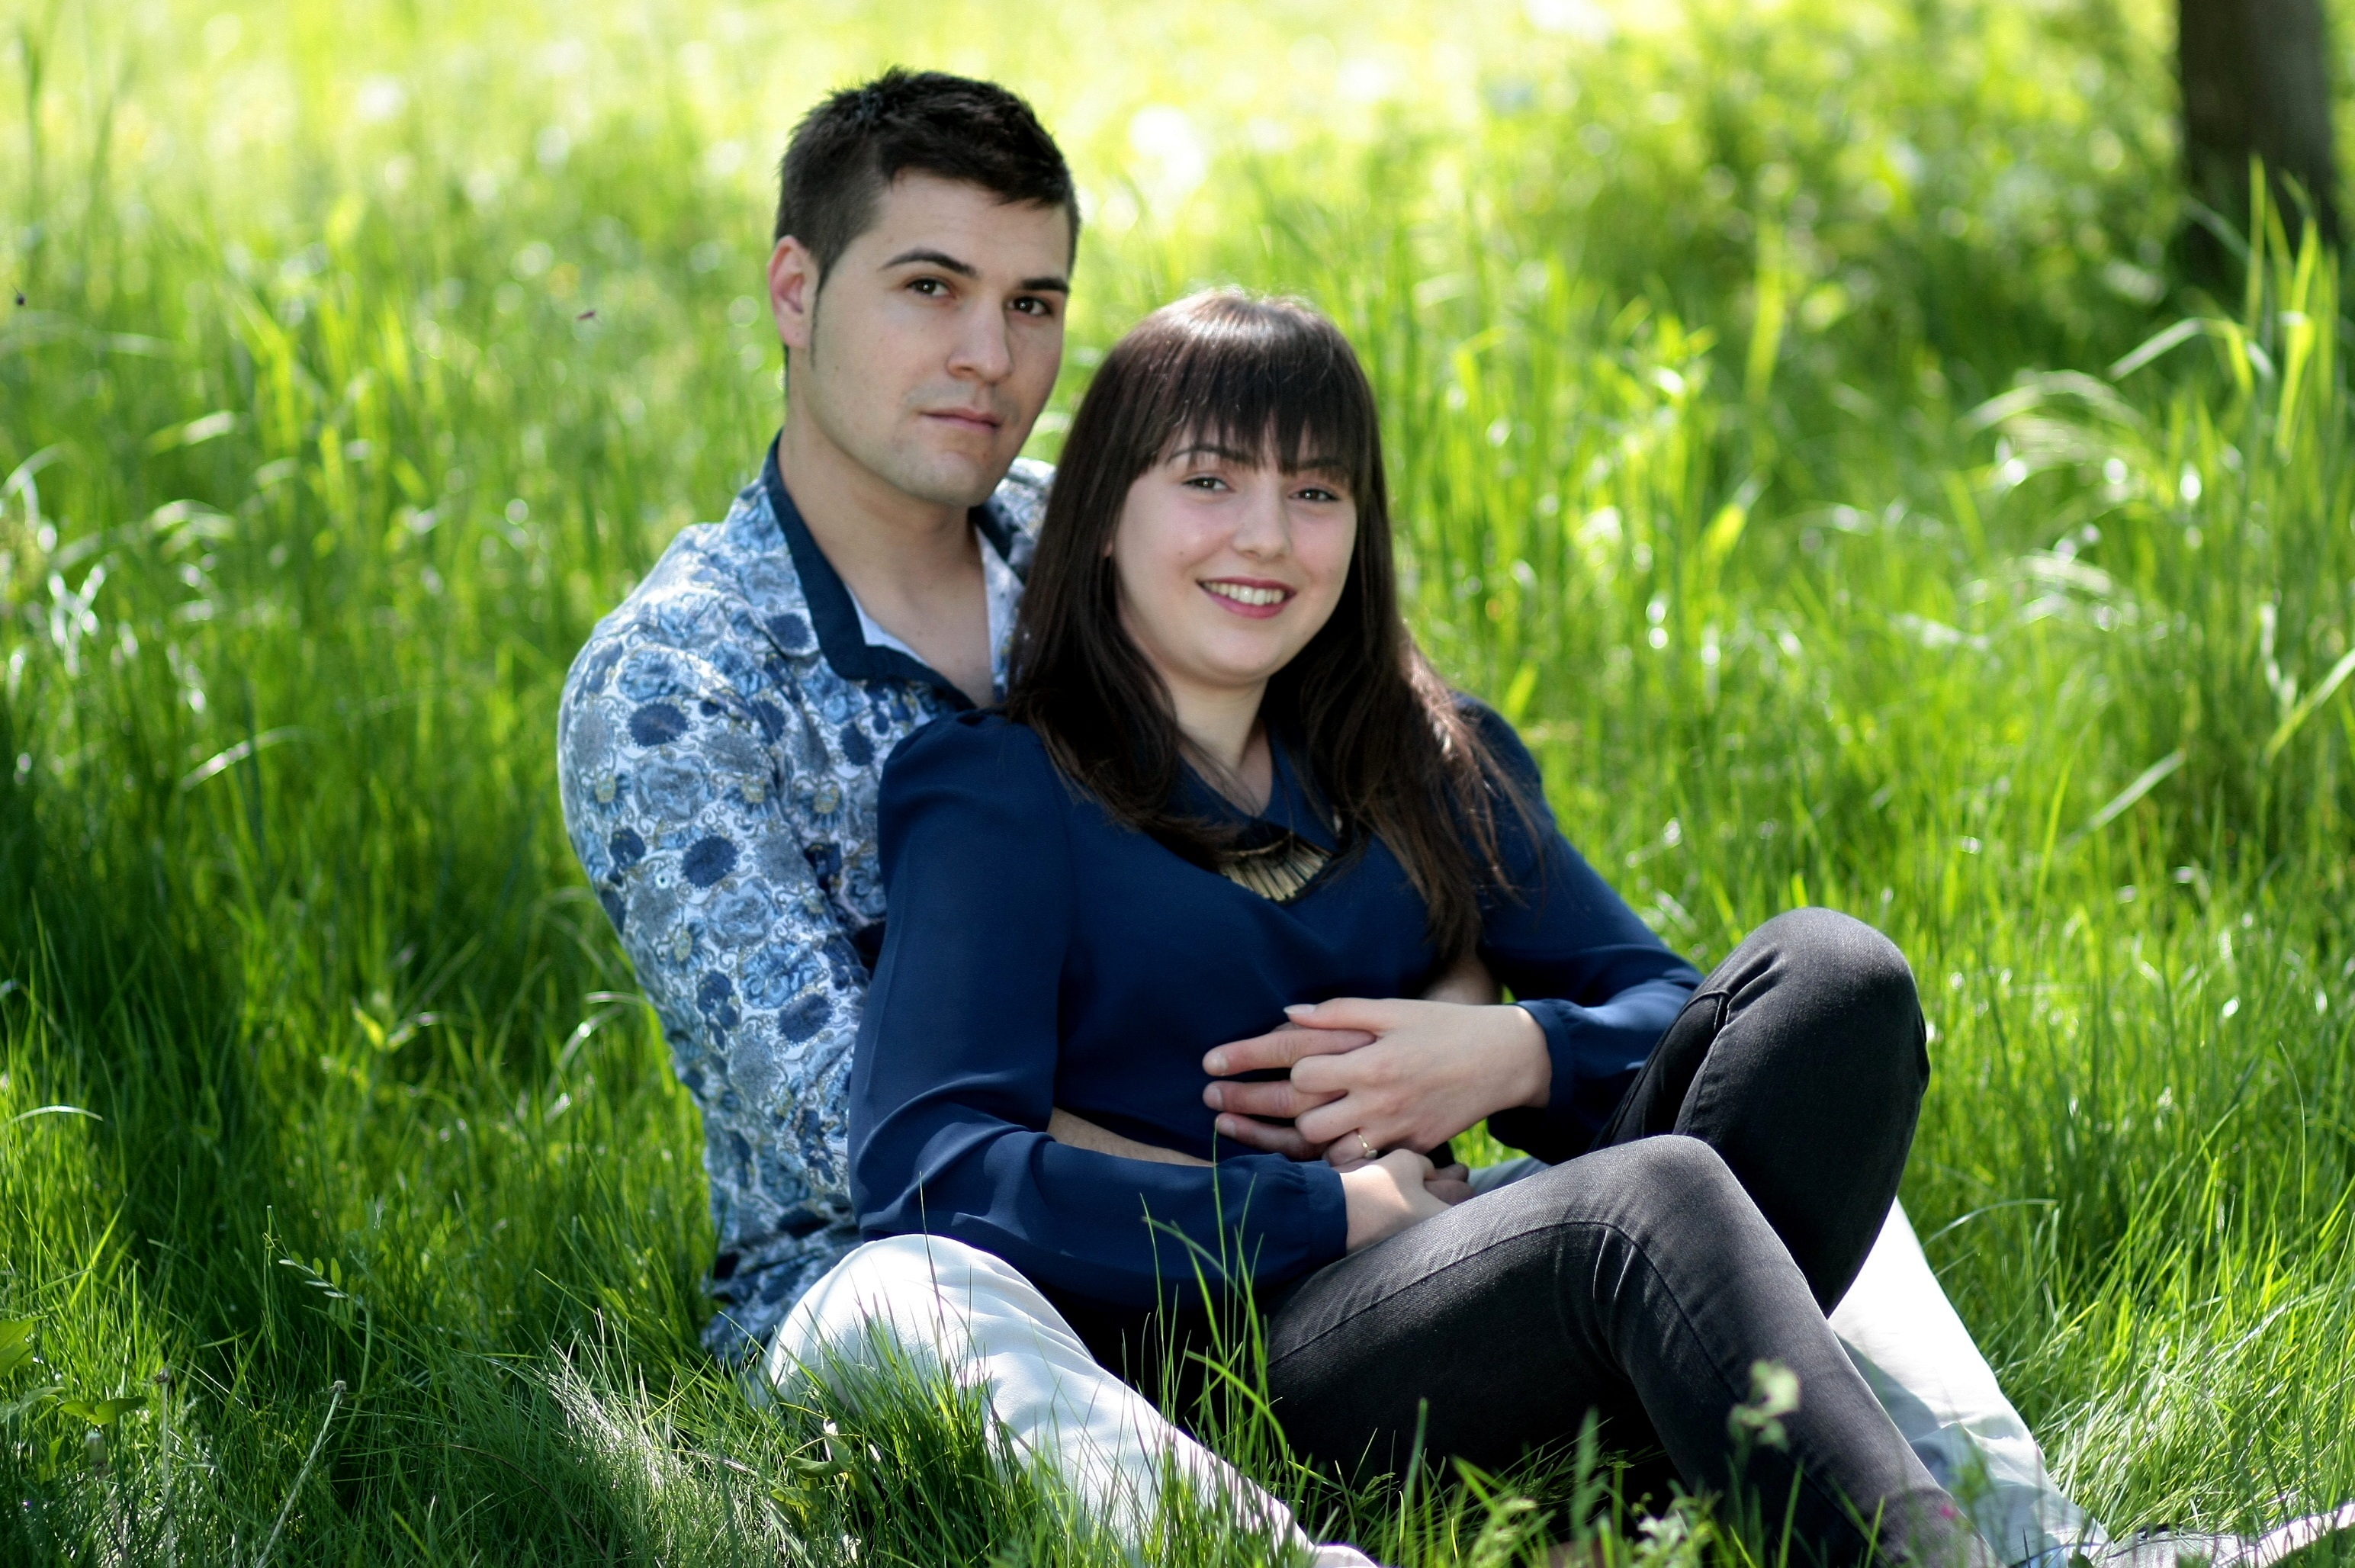
grass, person, people, lawn, photography, love, green, park, couple, romance, romantic, ceremony, happiness, photo shoot, portrait photography